Grant of Glenmoriston

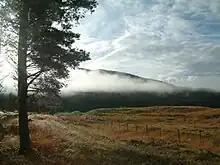
Glenmoriston: the first Grant laird received a charter for the barony of Glenmoriston in 1509

The Grants of Glenmoriston, also known as the Grants of Invermoriston, bear an illustrious history; indeed as Isabel Frances Grant states: "the Grants of Glenmoriston have constantly been alluded to in the general history of the Clan". Tradition holds that the Clan Grant was of royal Nordic or Gaelic extraction, though in reality most likely descended from Anglo-Normans. The Grant motto is "'Stand fast"'.